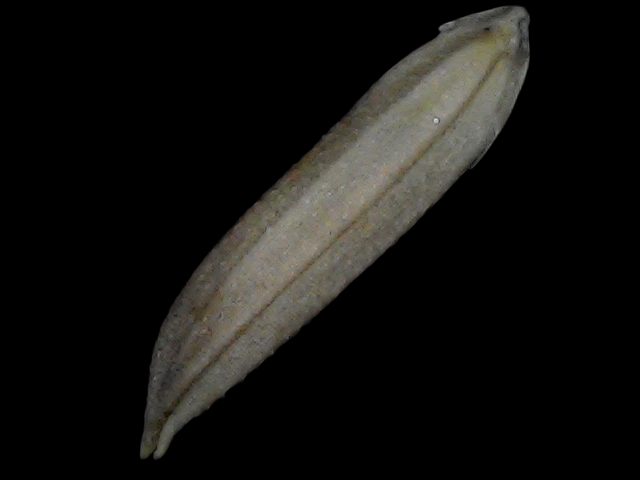
Rice variety: Bd57